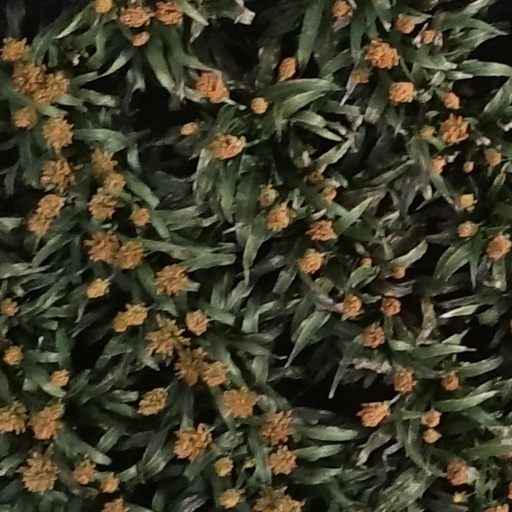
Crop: sorghum